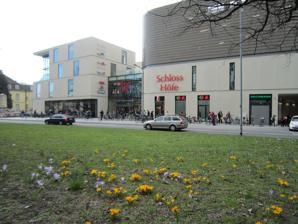
Building: Schlosshöfe
Country: Germany
Year built: 2011
Shopping mall in Lower Saxony, Germany Schlosshöfe Location Oldenburg , Lower Saxony , Germany No. of stores and services 80 Total retail floor area 12.500 m² Parking 430 Website www .schlosshoefe-oldenburg .de Schlosshöfe is a shopping mall in the centre of the city of Oldenburg , Lower Saxony , Germany . The shopping mall is 12,500m 2 in area and opened in 2011. Schlosshöfe is located to the north of Schlossplatz . To the south is Schloss Oldenburg and to the west is St Lamberti-Kirche . The owner of the Schlosshöfe is ECE Projektmanagement GmbH . The company invested 115 million euros in the project. The sales area is around 12,500 square meters. The center has 80 stores and a total of 450 employees. The total catchment area has 809,455 inhabitants. View of the Schlosshöfe shopping mall building from Schlossplatz . Internal view in Schlosshöfe. See also List of shopping malls in Germany List of visitor attractions in Oldenburg References